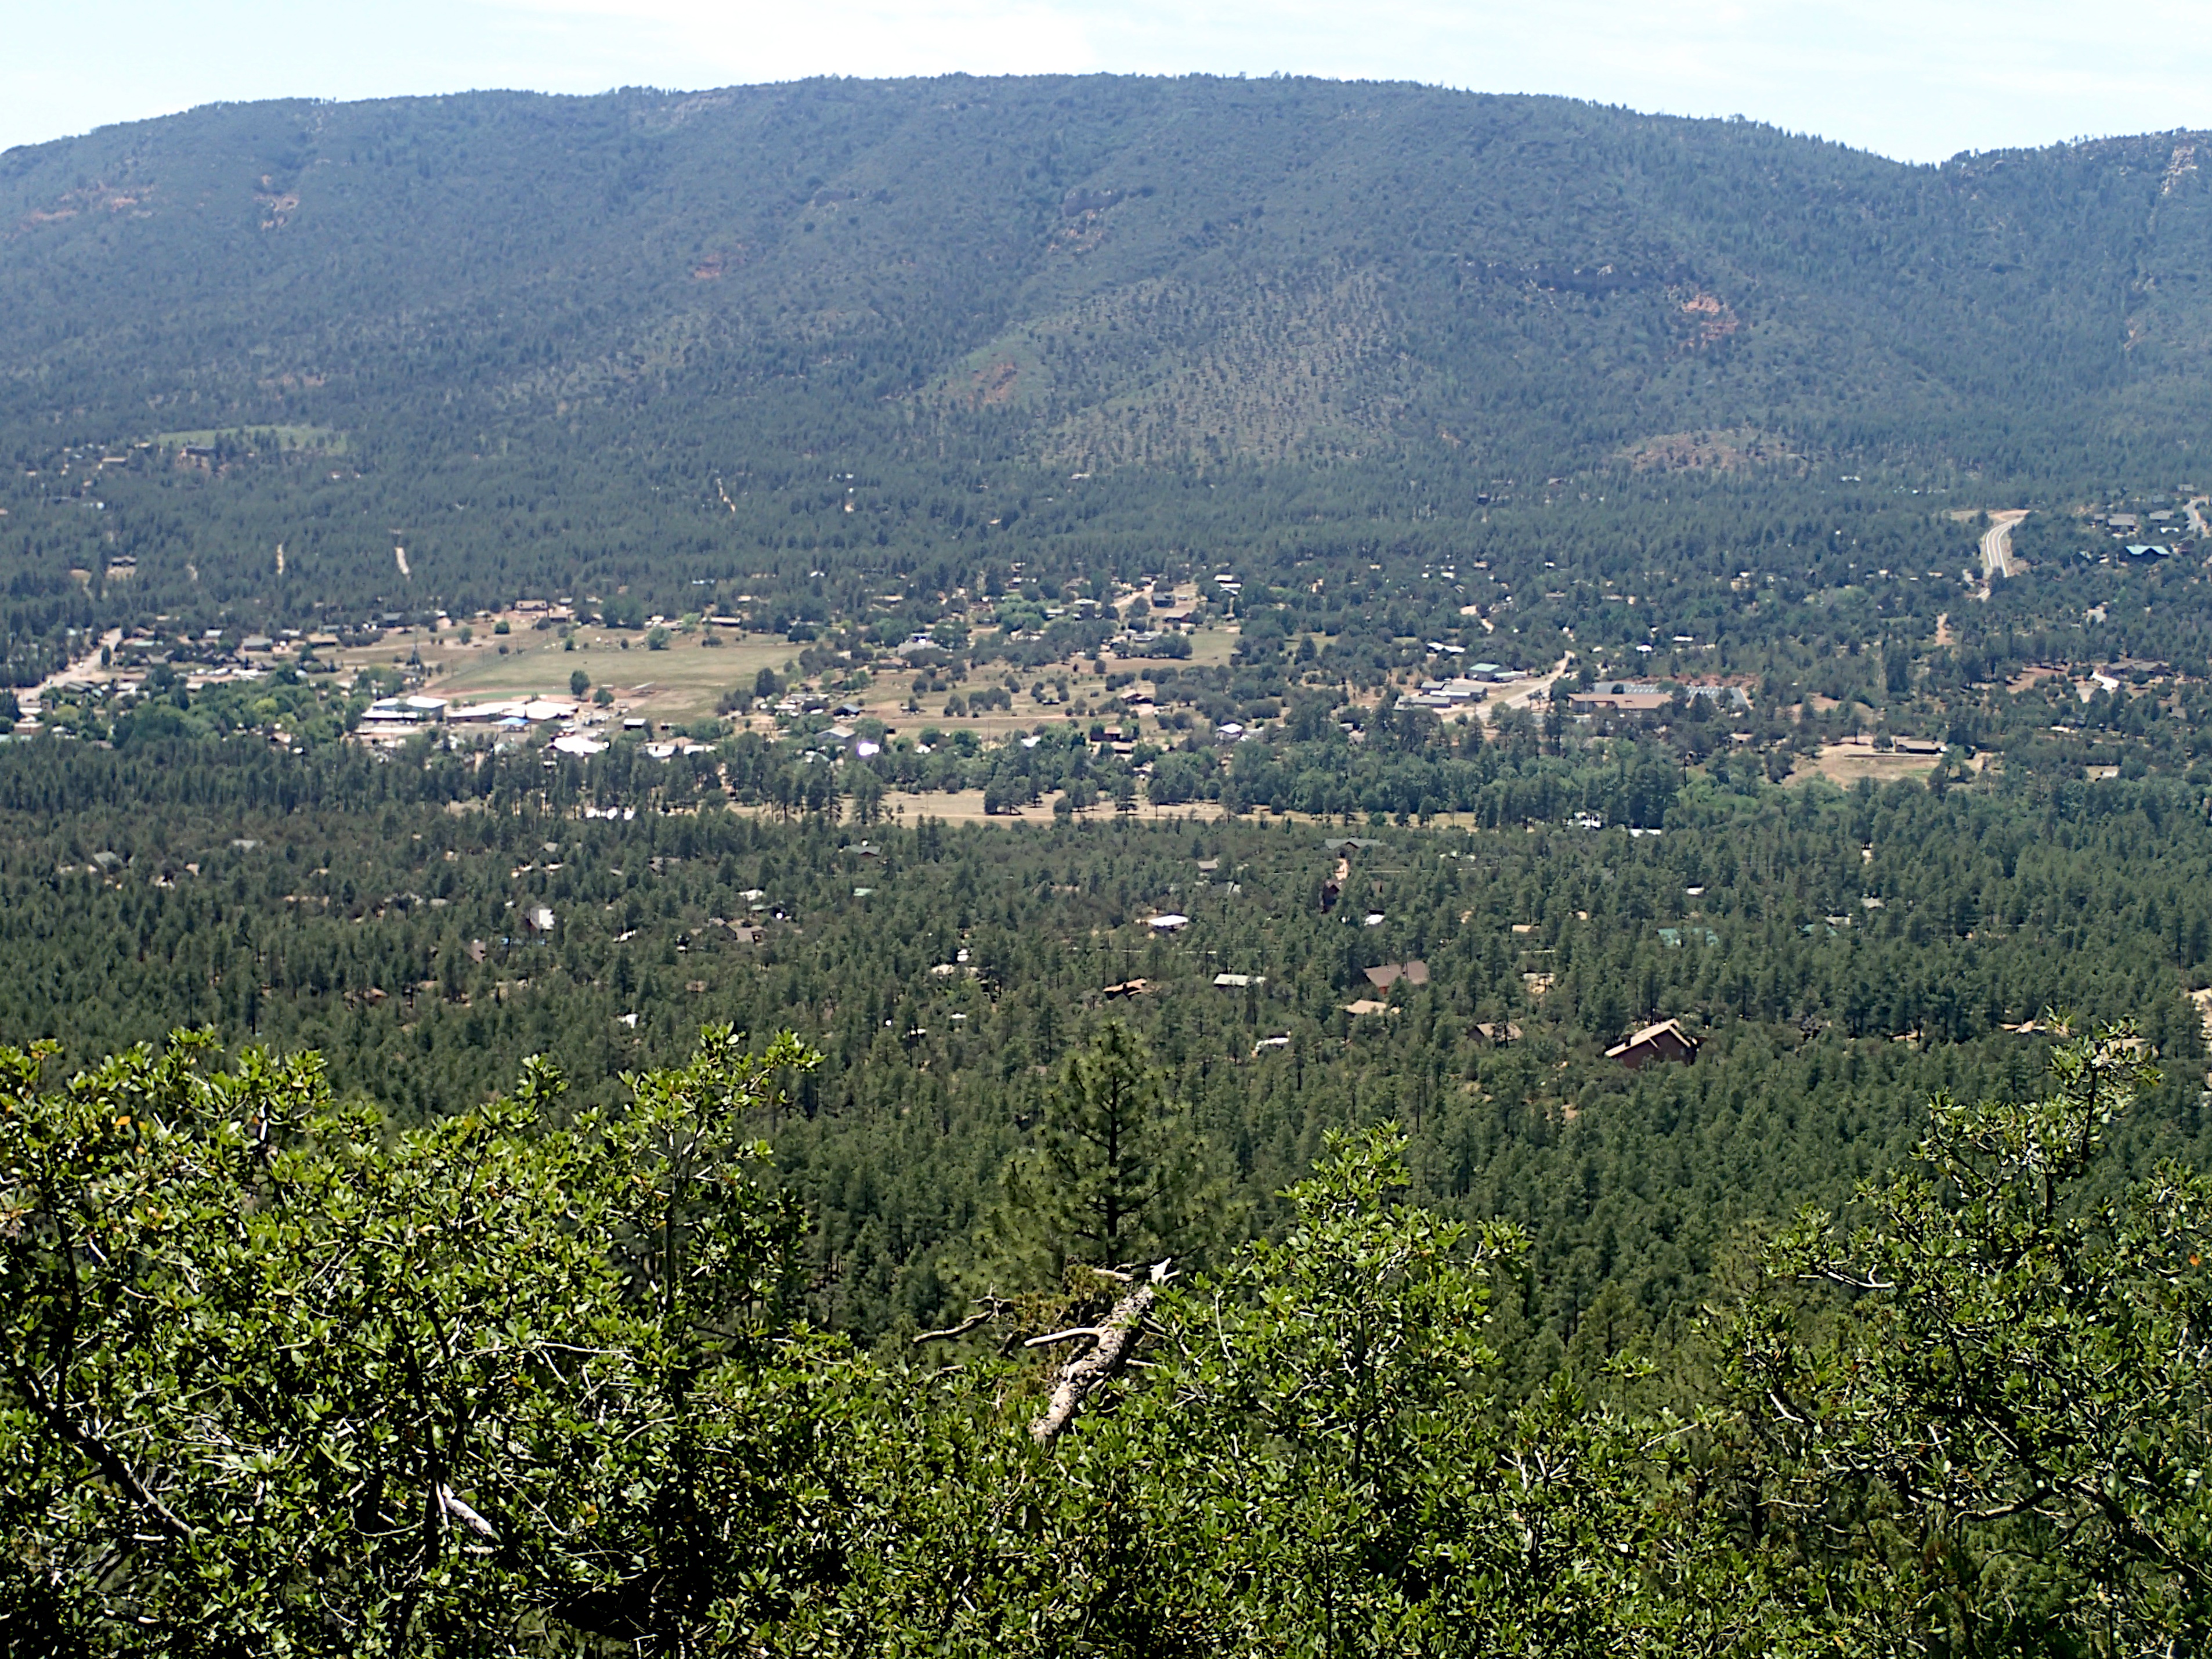
landscape, tree, forest, mountain, leaf, hill, flower, valley, mountain range, ridge, plateau, habitat, ecosystem, rural area, aerial photography, natural environment, geographical feature, atmospheric phenomenon, human settlement, atmosphere of earth, mountainous landforms